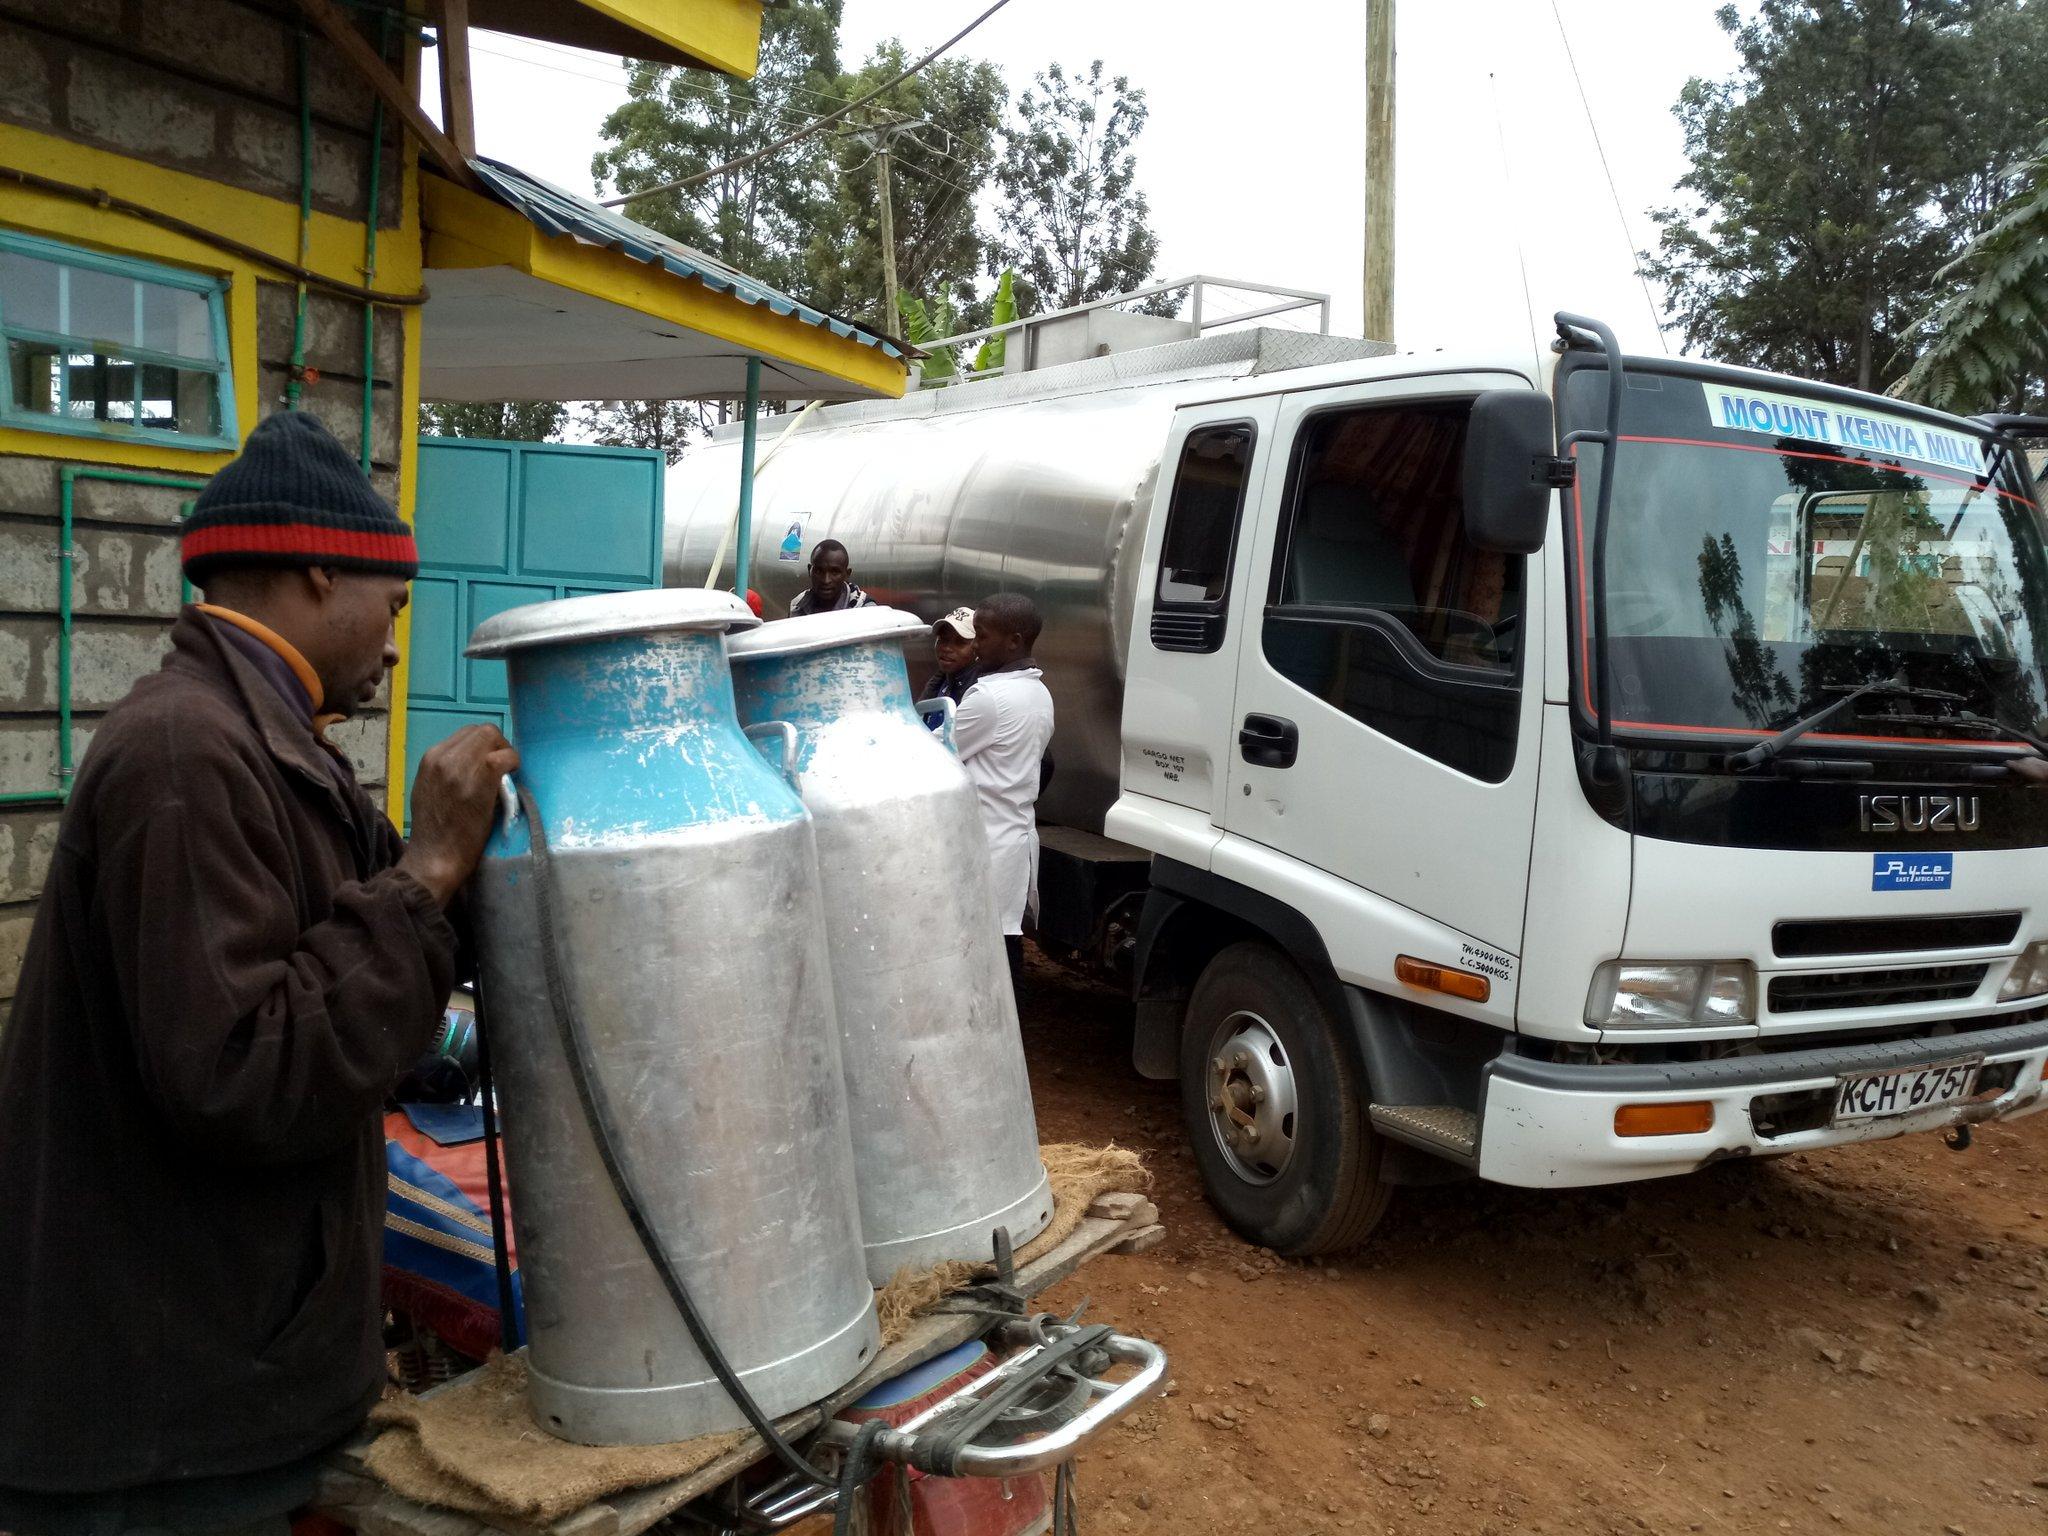
Kuna mtu anaye tazama au kushughulikia na makopo makubwa ya maziwa kwenye gari la kusafirisha maziwa lenye [cs] label [cs] ya Mount Kenya Milk. Mtu huyu amevaa koti na kofia na nyuma kuna gari kubwa la maziwa lenye rangi nyeupe.